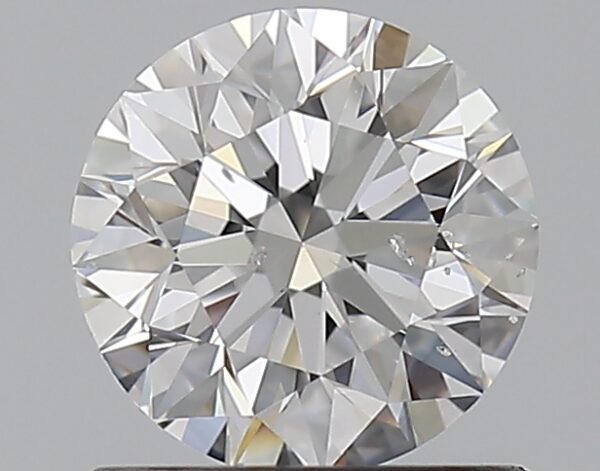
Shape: round
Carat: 0.8
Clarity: SI2
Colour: D
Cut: EX
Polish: EX
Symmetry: EX
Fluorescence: N
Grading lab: GIA
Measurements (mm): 5.9 x 5.93 x 3.71